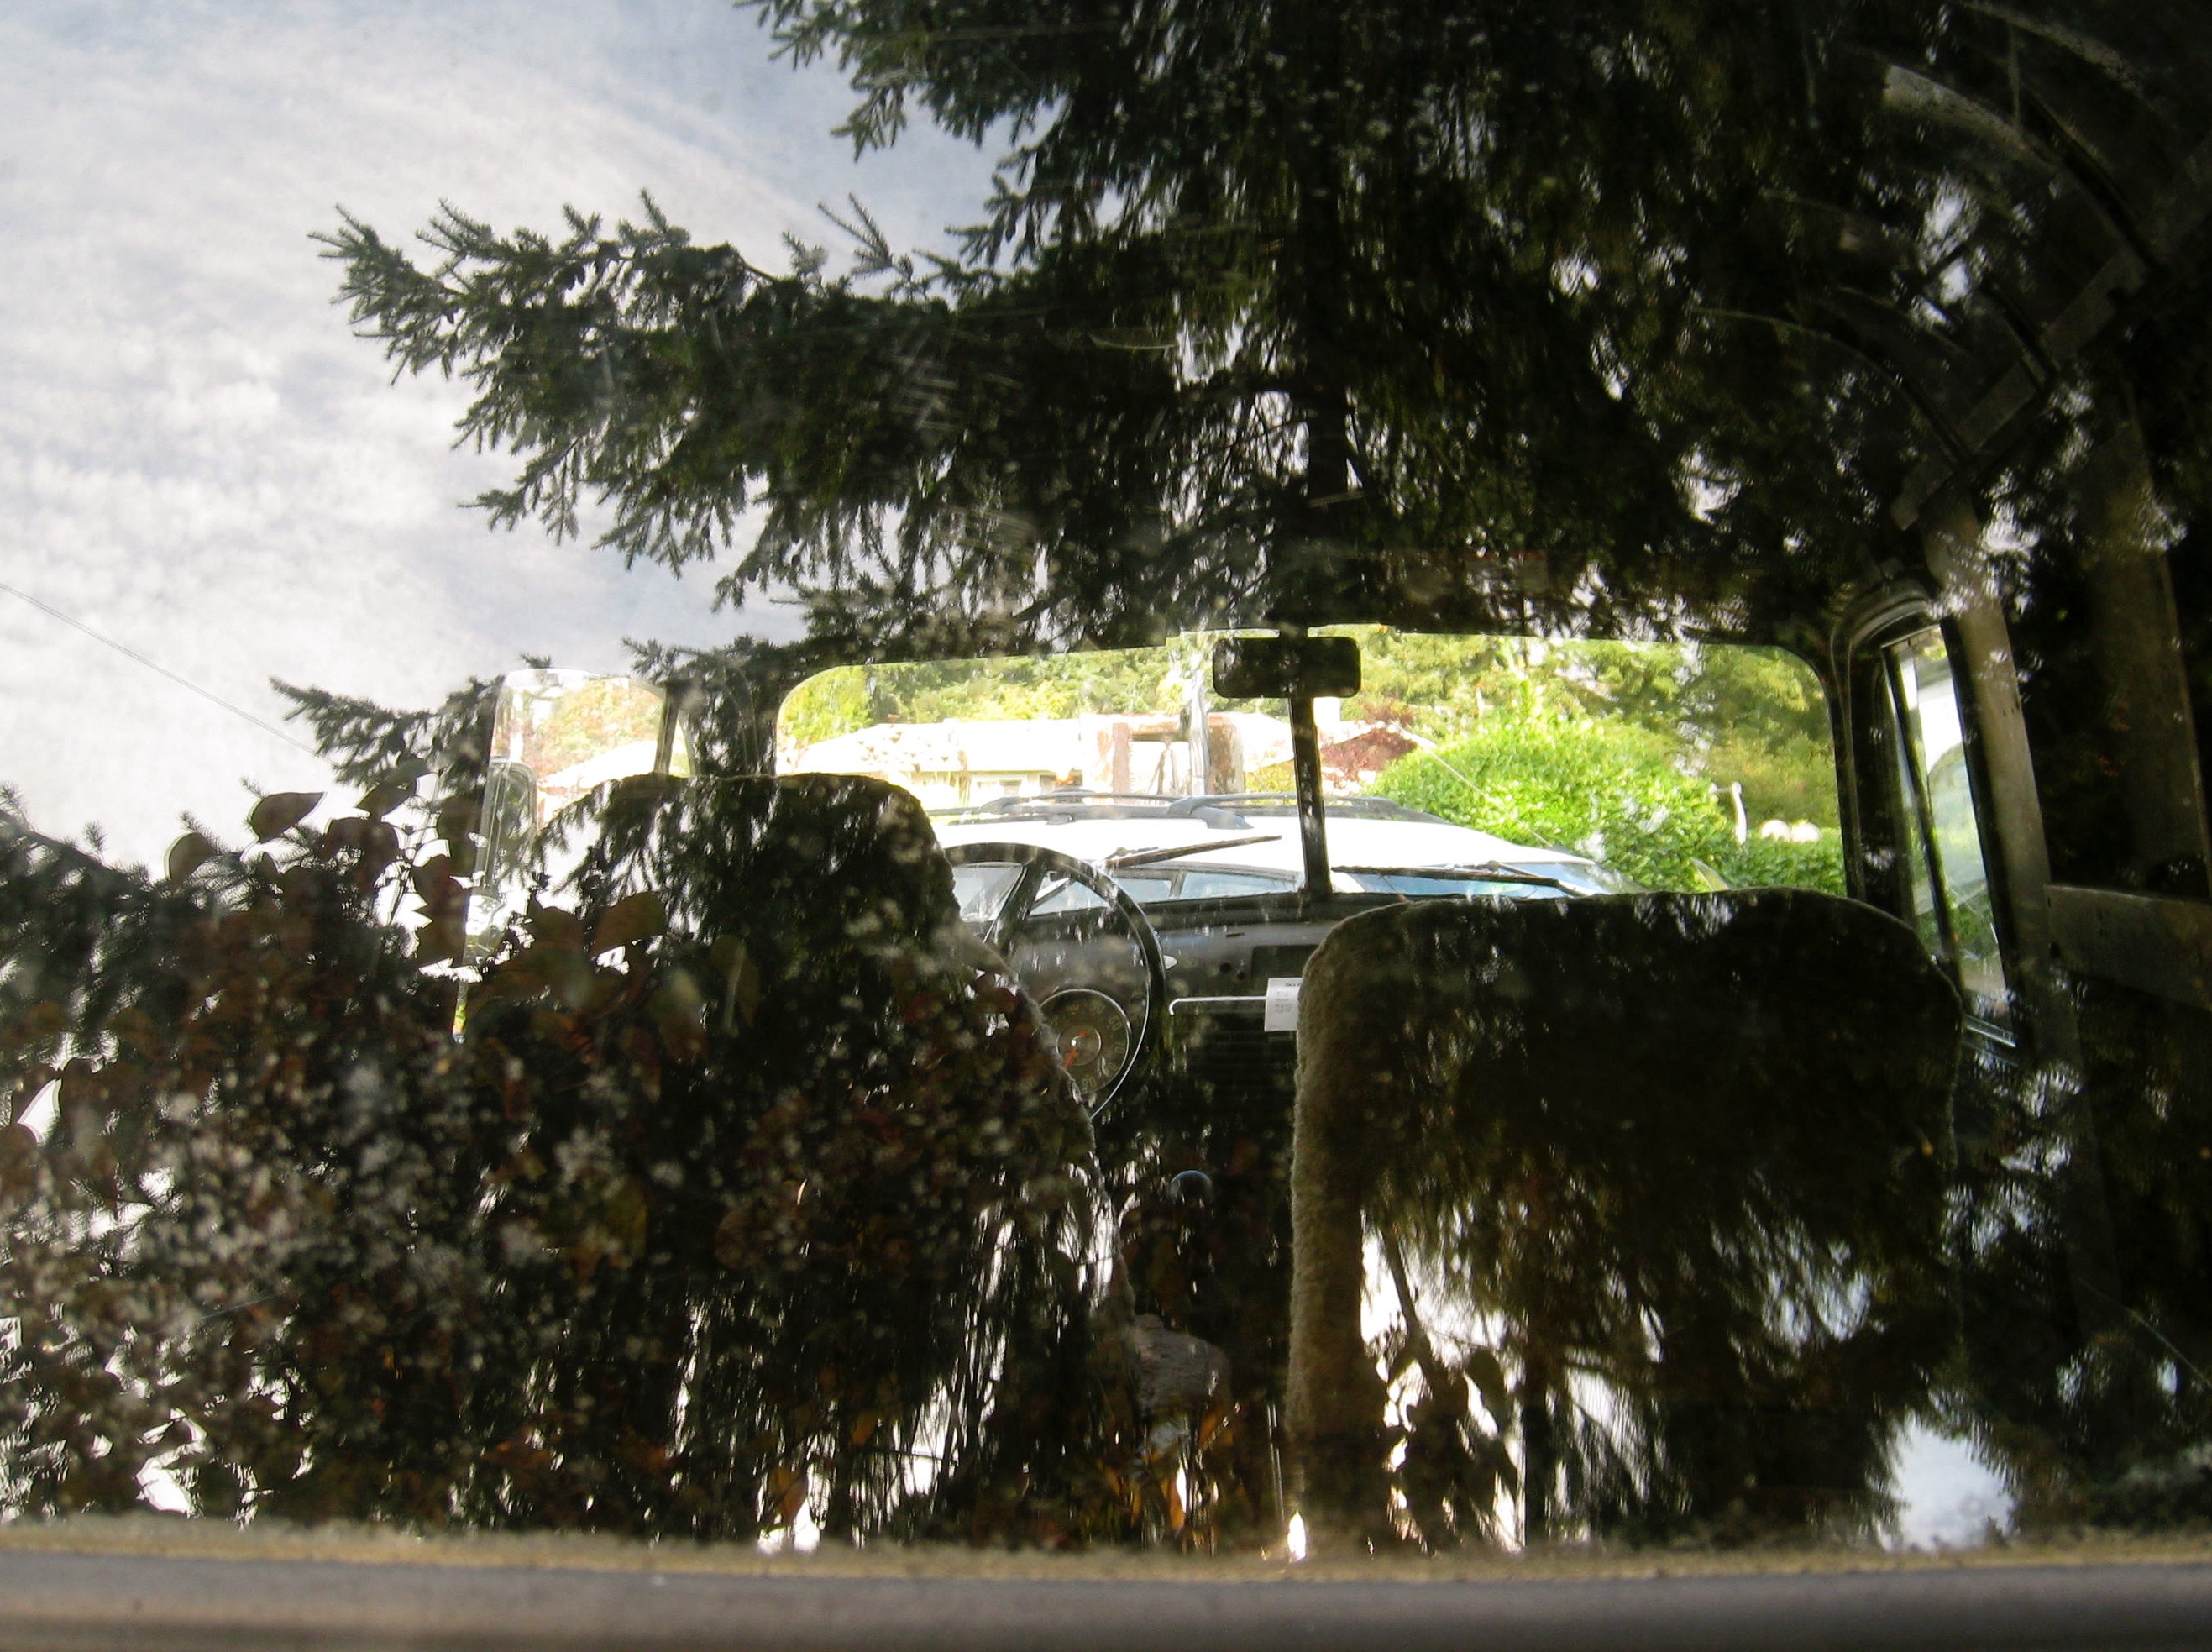
tree, mansion, house, home, estate